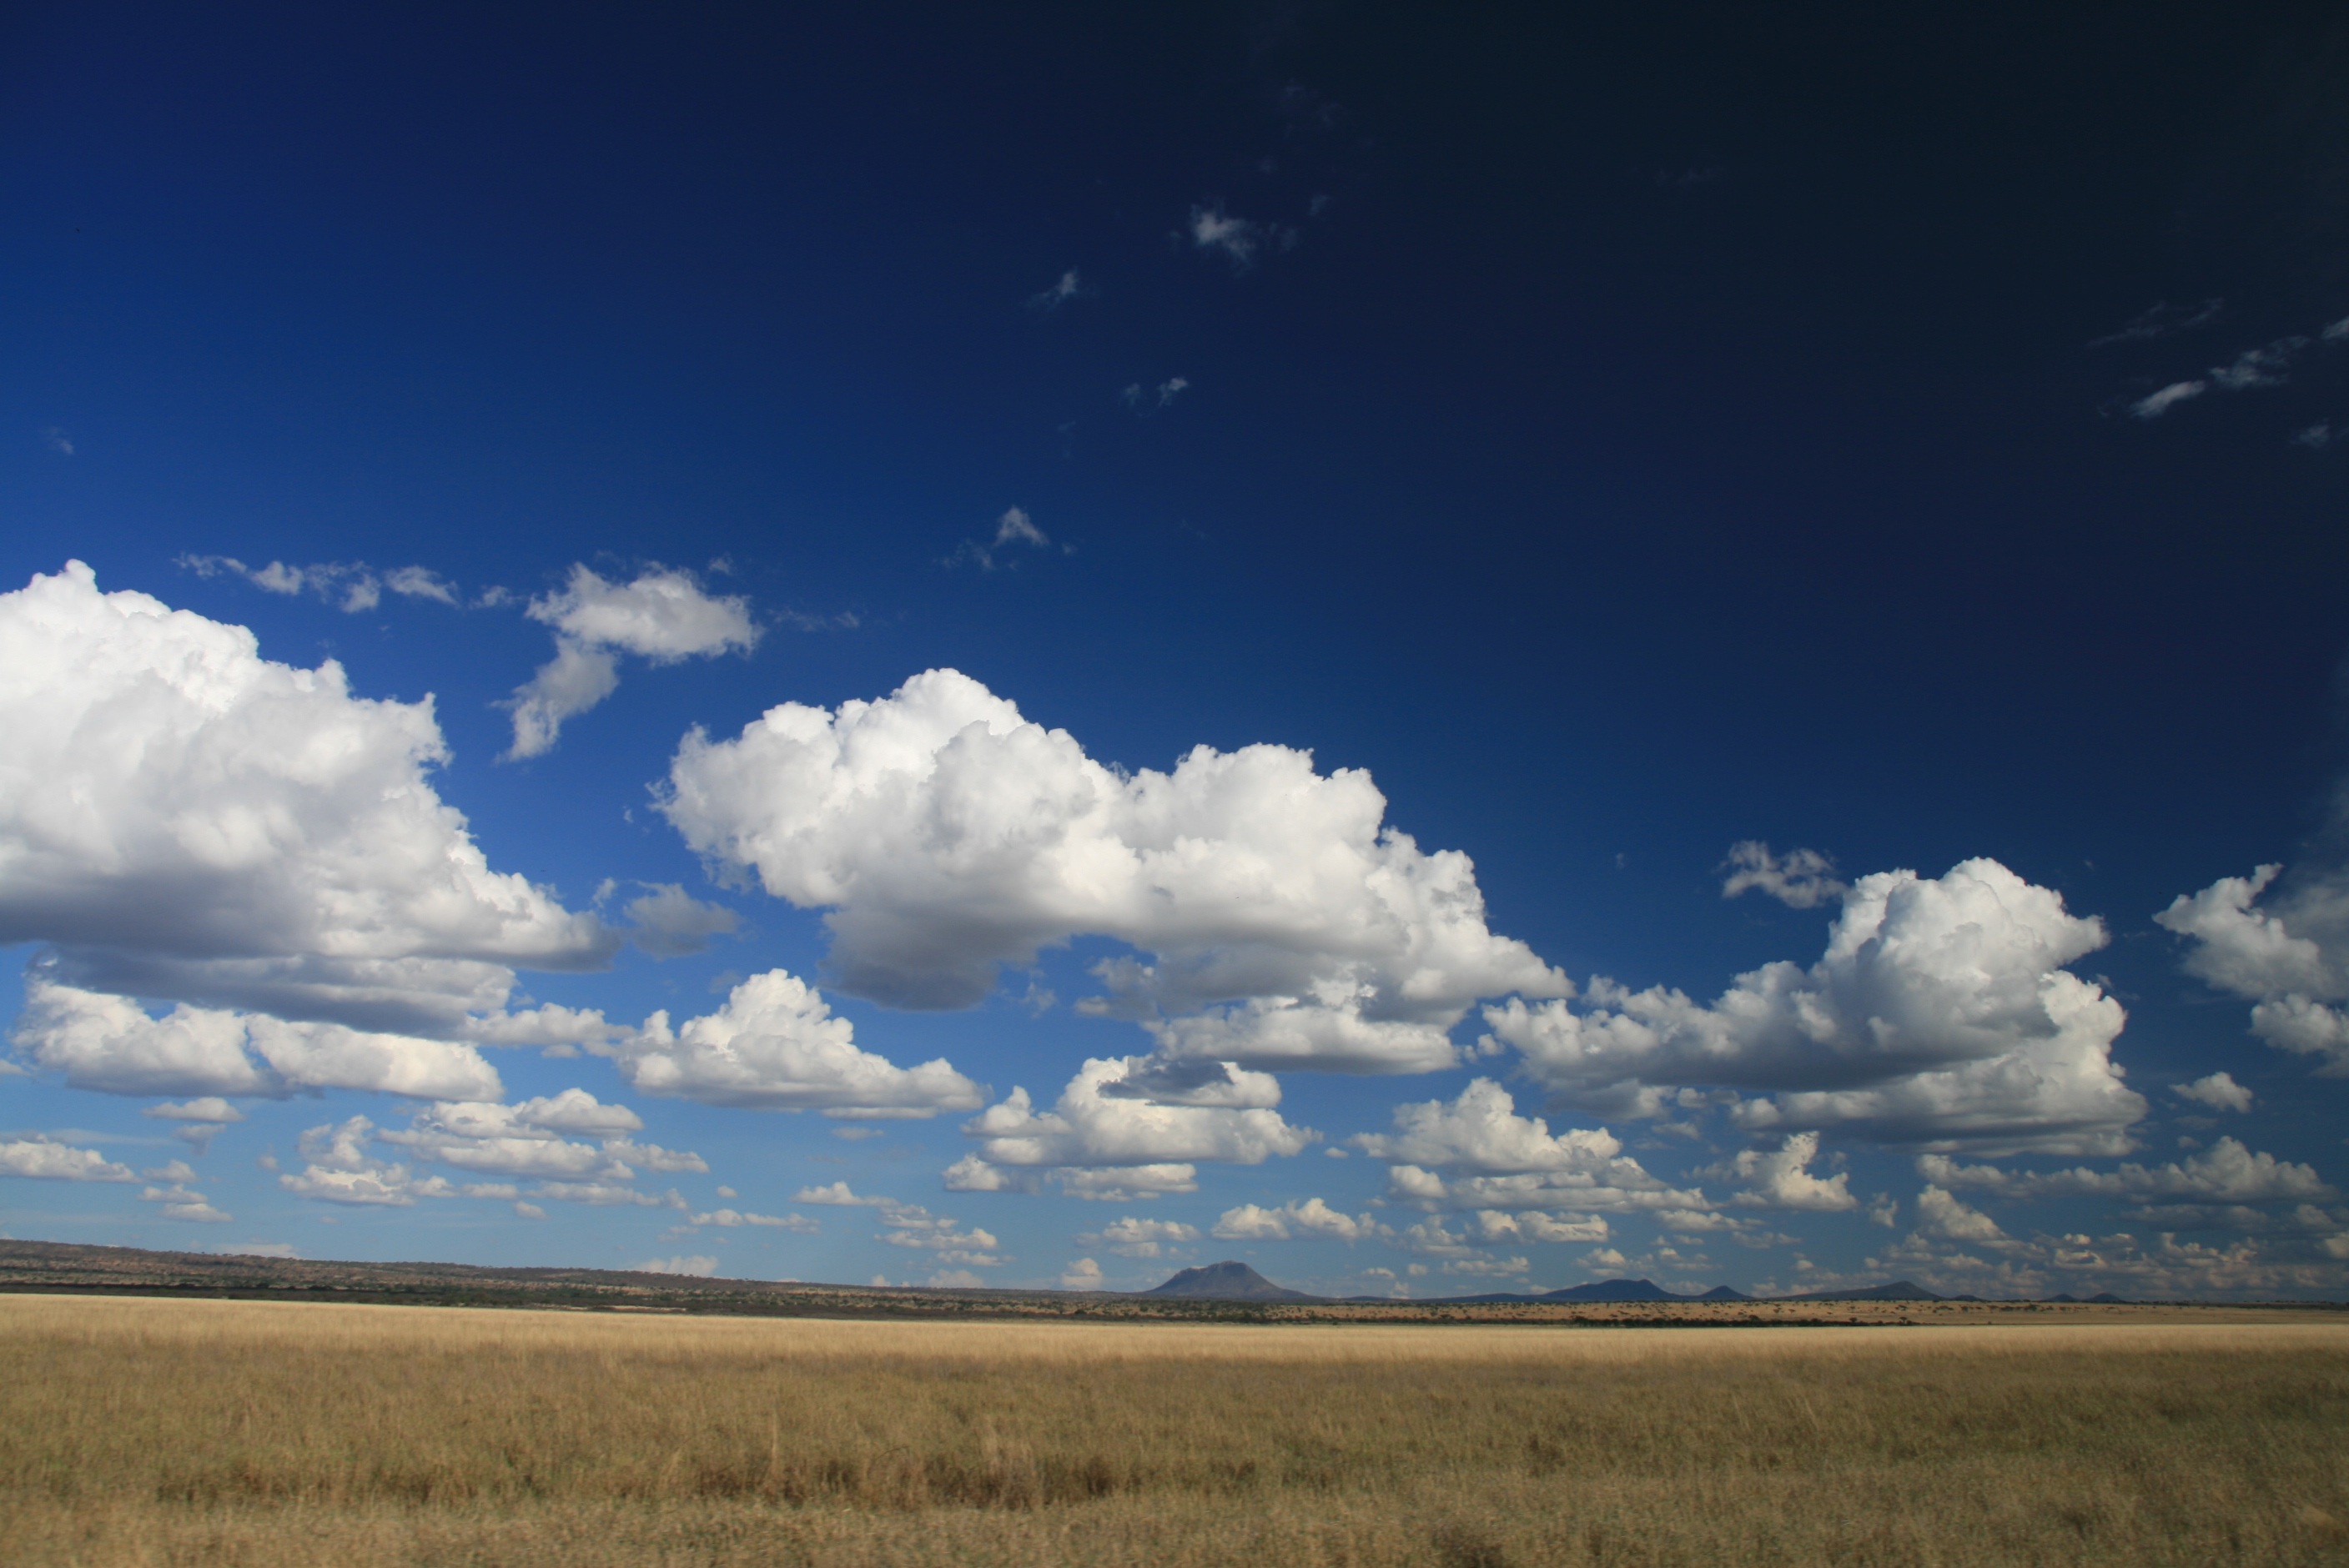
landscape, horizon, cloud, sky, field, meadow, prairie, bush, africa, cumulus, agriculture, plain, savannah, grassland, reserve, tanzania, ecosystem, steppe, meteorological phenomenon, grass family